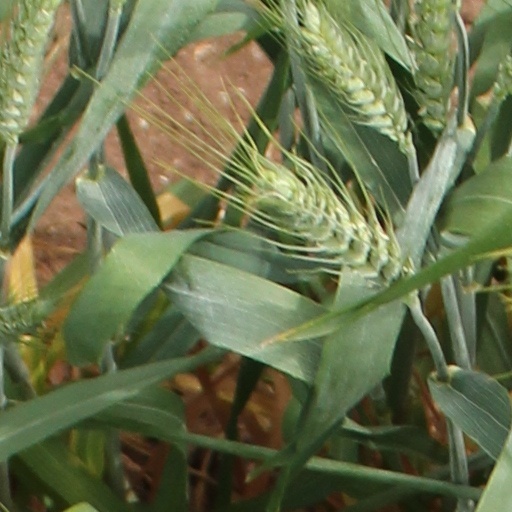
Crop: wheat